John Grier Hibben

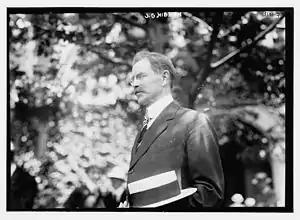
Hibben on June 13, 1914 at Princeton University graduation.

At the start of his presidency, Princeton was torn by the controversies started during Wilson's administration. Hibben agreed with Wilson's introduction of the preceptorial system in 1905. This system revitalized traditional methods of instruction such as lectures and recitations by including small discussion groups and stimulating independent reading and study. Hibben did not support Wilson's proposal to eliminate the upper-class eating clubs and reforming dormitories by housing undergraduate students in quadrangles presided over by members of the faculty.